Havenhurst

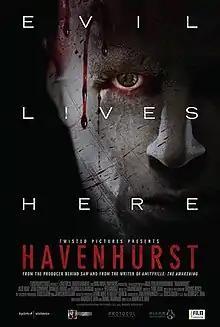
Film poster

Havenhurst is a 2016 American horror film directed by Andrew C. Erin and starring Julie Benz, Fionnula Flanagan and Danielle Harris.